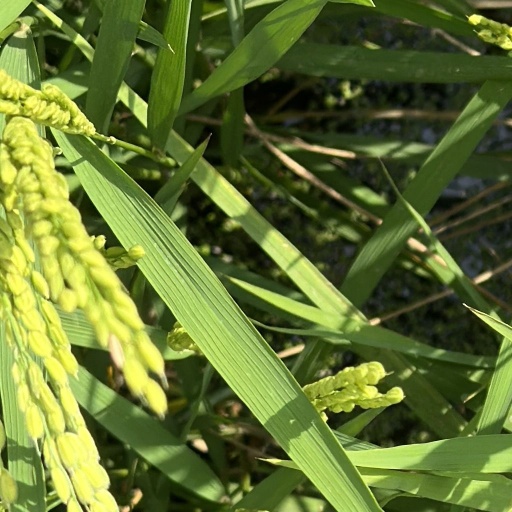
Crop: rice